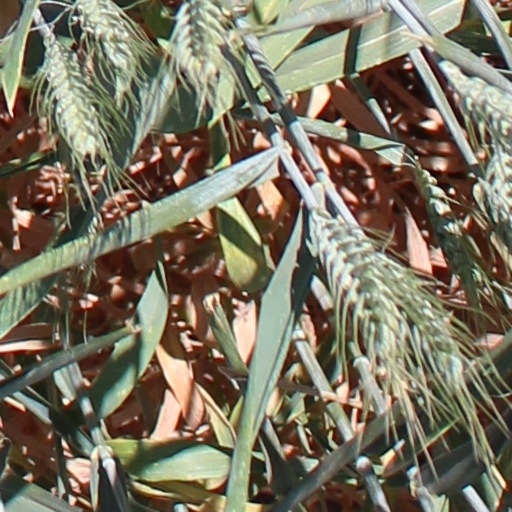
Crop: wheat